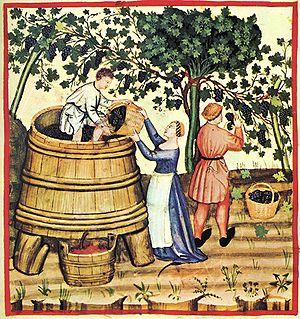
Les proverbes vignerons ont servi à l'élaboration d'un calendrier pour les travaux de viticulture et de vinification dans les régions viticoles françaises.
Le gaillac est un vin français d'appellation d'origine contrôlée du vignoble du Sud-Ouest de la France.
Les métiers du Moyen Âge nous sont connus par quelques textes, dont le Livre des métiers d'Étienne Boileau, et des ordonnances royales.
L'histoire des femmes au Moyen Âge est incomplète, puisque dans l'histoire, la plupart des textes sont écrits par des hommes et les femmes sont très peu évoquées. Plus nous remontons dans le passé, plus les informations sur les femmes sont partielles.